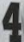
Number: 4